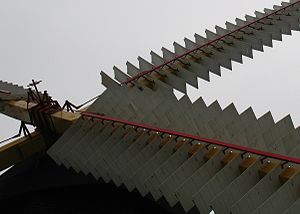
Grubbe Mølle
Vingerne og klapperne, som er selvsvikkende
Grubbe Vindmölle, vinger og klapperne Grubbe Møllegyden2 - 5600 Faaborg Eget foto, Noorse
Grubbe Mølle ved Svanningebækken i Faaborg på Sydvestfyn et af de få bevarede danske dobbeltanlæg med både vind- og vandmølle. Vandmøllen blev gennemgribende restaureret i 2008.